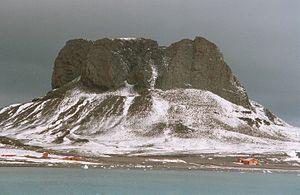
Cette page dresse la liste des phares en Argentine.
La balise Potter est un phare actif situé sur l'île du Roi-George, dans la Province de Terre de Feu, Antarctique et îles de l’Atlantique sud en Argentine.